Music of North Korea

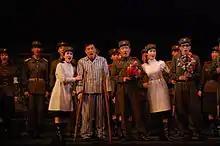
Performance at a Pyongyang opera

Under Kim Il Sung's era, only ideologically correct music was allowed. Jazz in particular was considered out of bounds. Many artists however found their way around these limitations by writing ideologically correct lyrics while taking liberties with the score. Under Kim Jong Il, previously forbidden genres, even jazz, became permissible and encouraged.